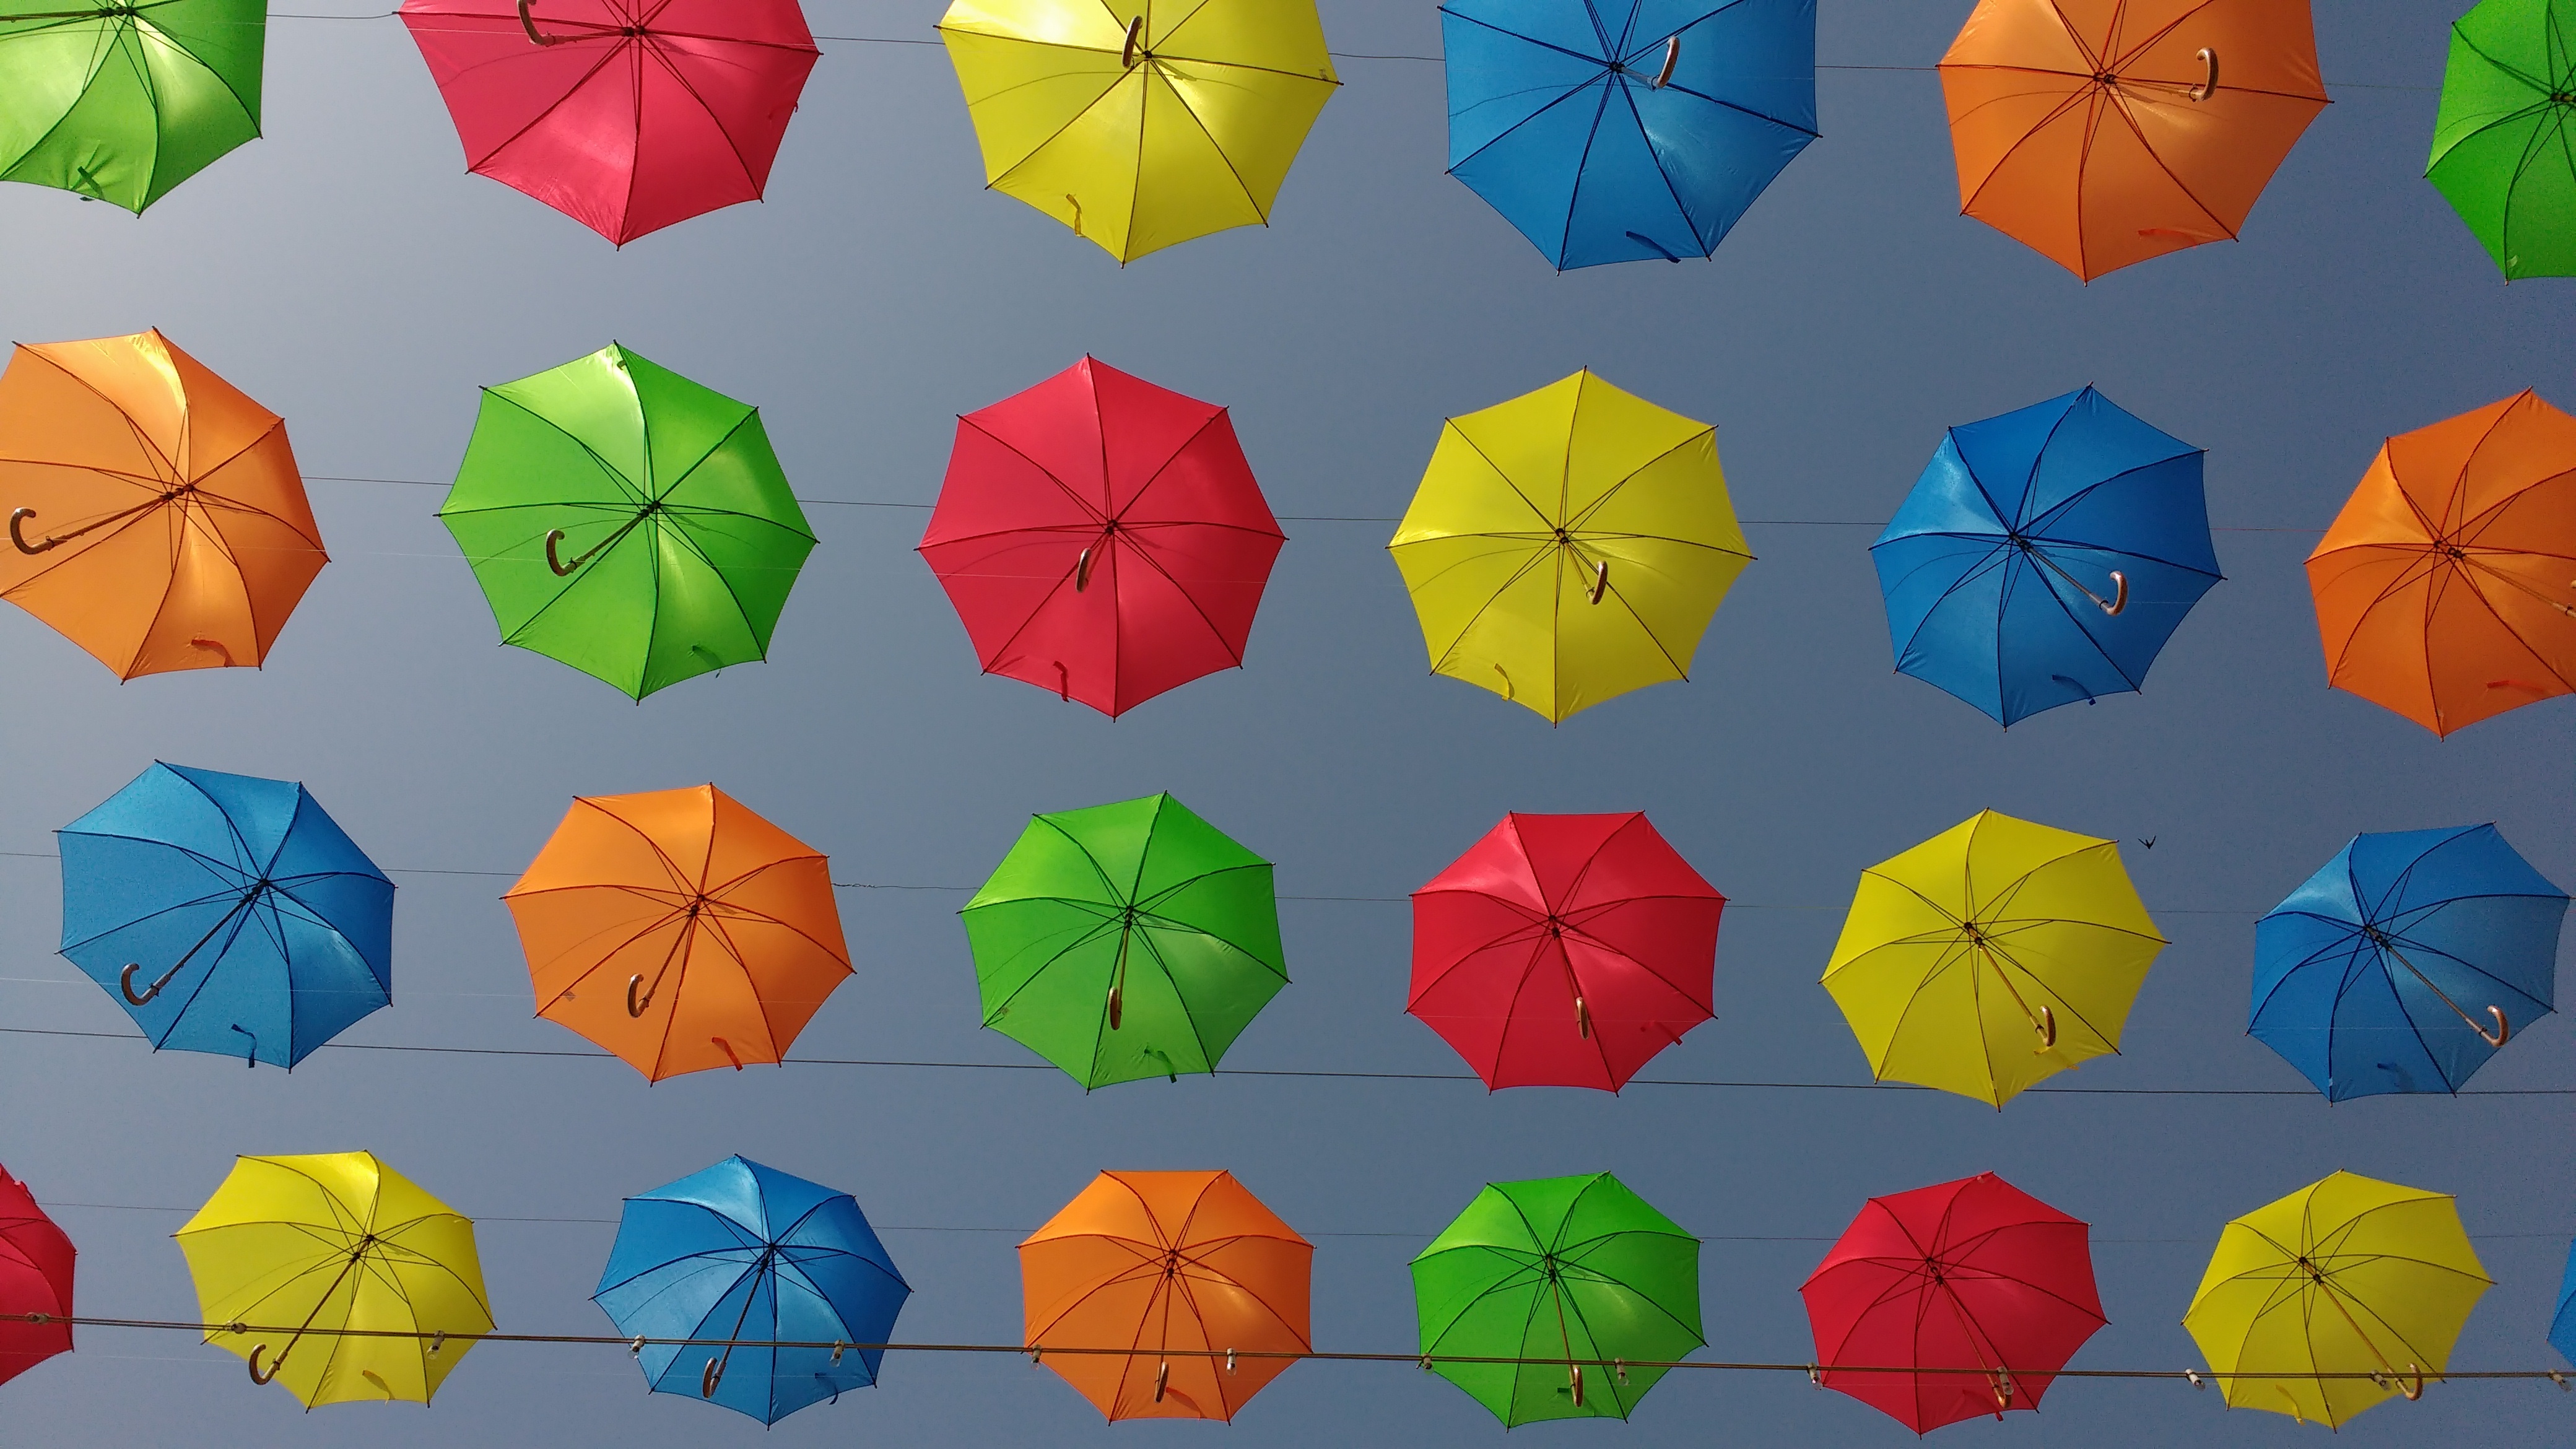
sky, wheel, leaf, flower, petal, pattern, umbrella, colourful, color, blue, colorful, paper, circle, art, symmetry, origami, origami paper